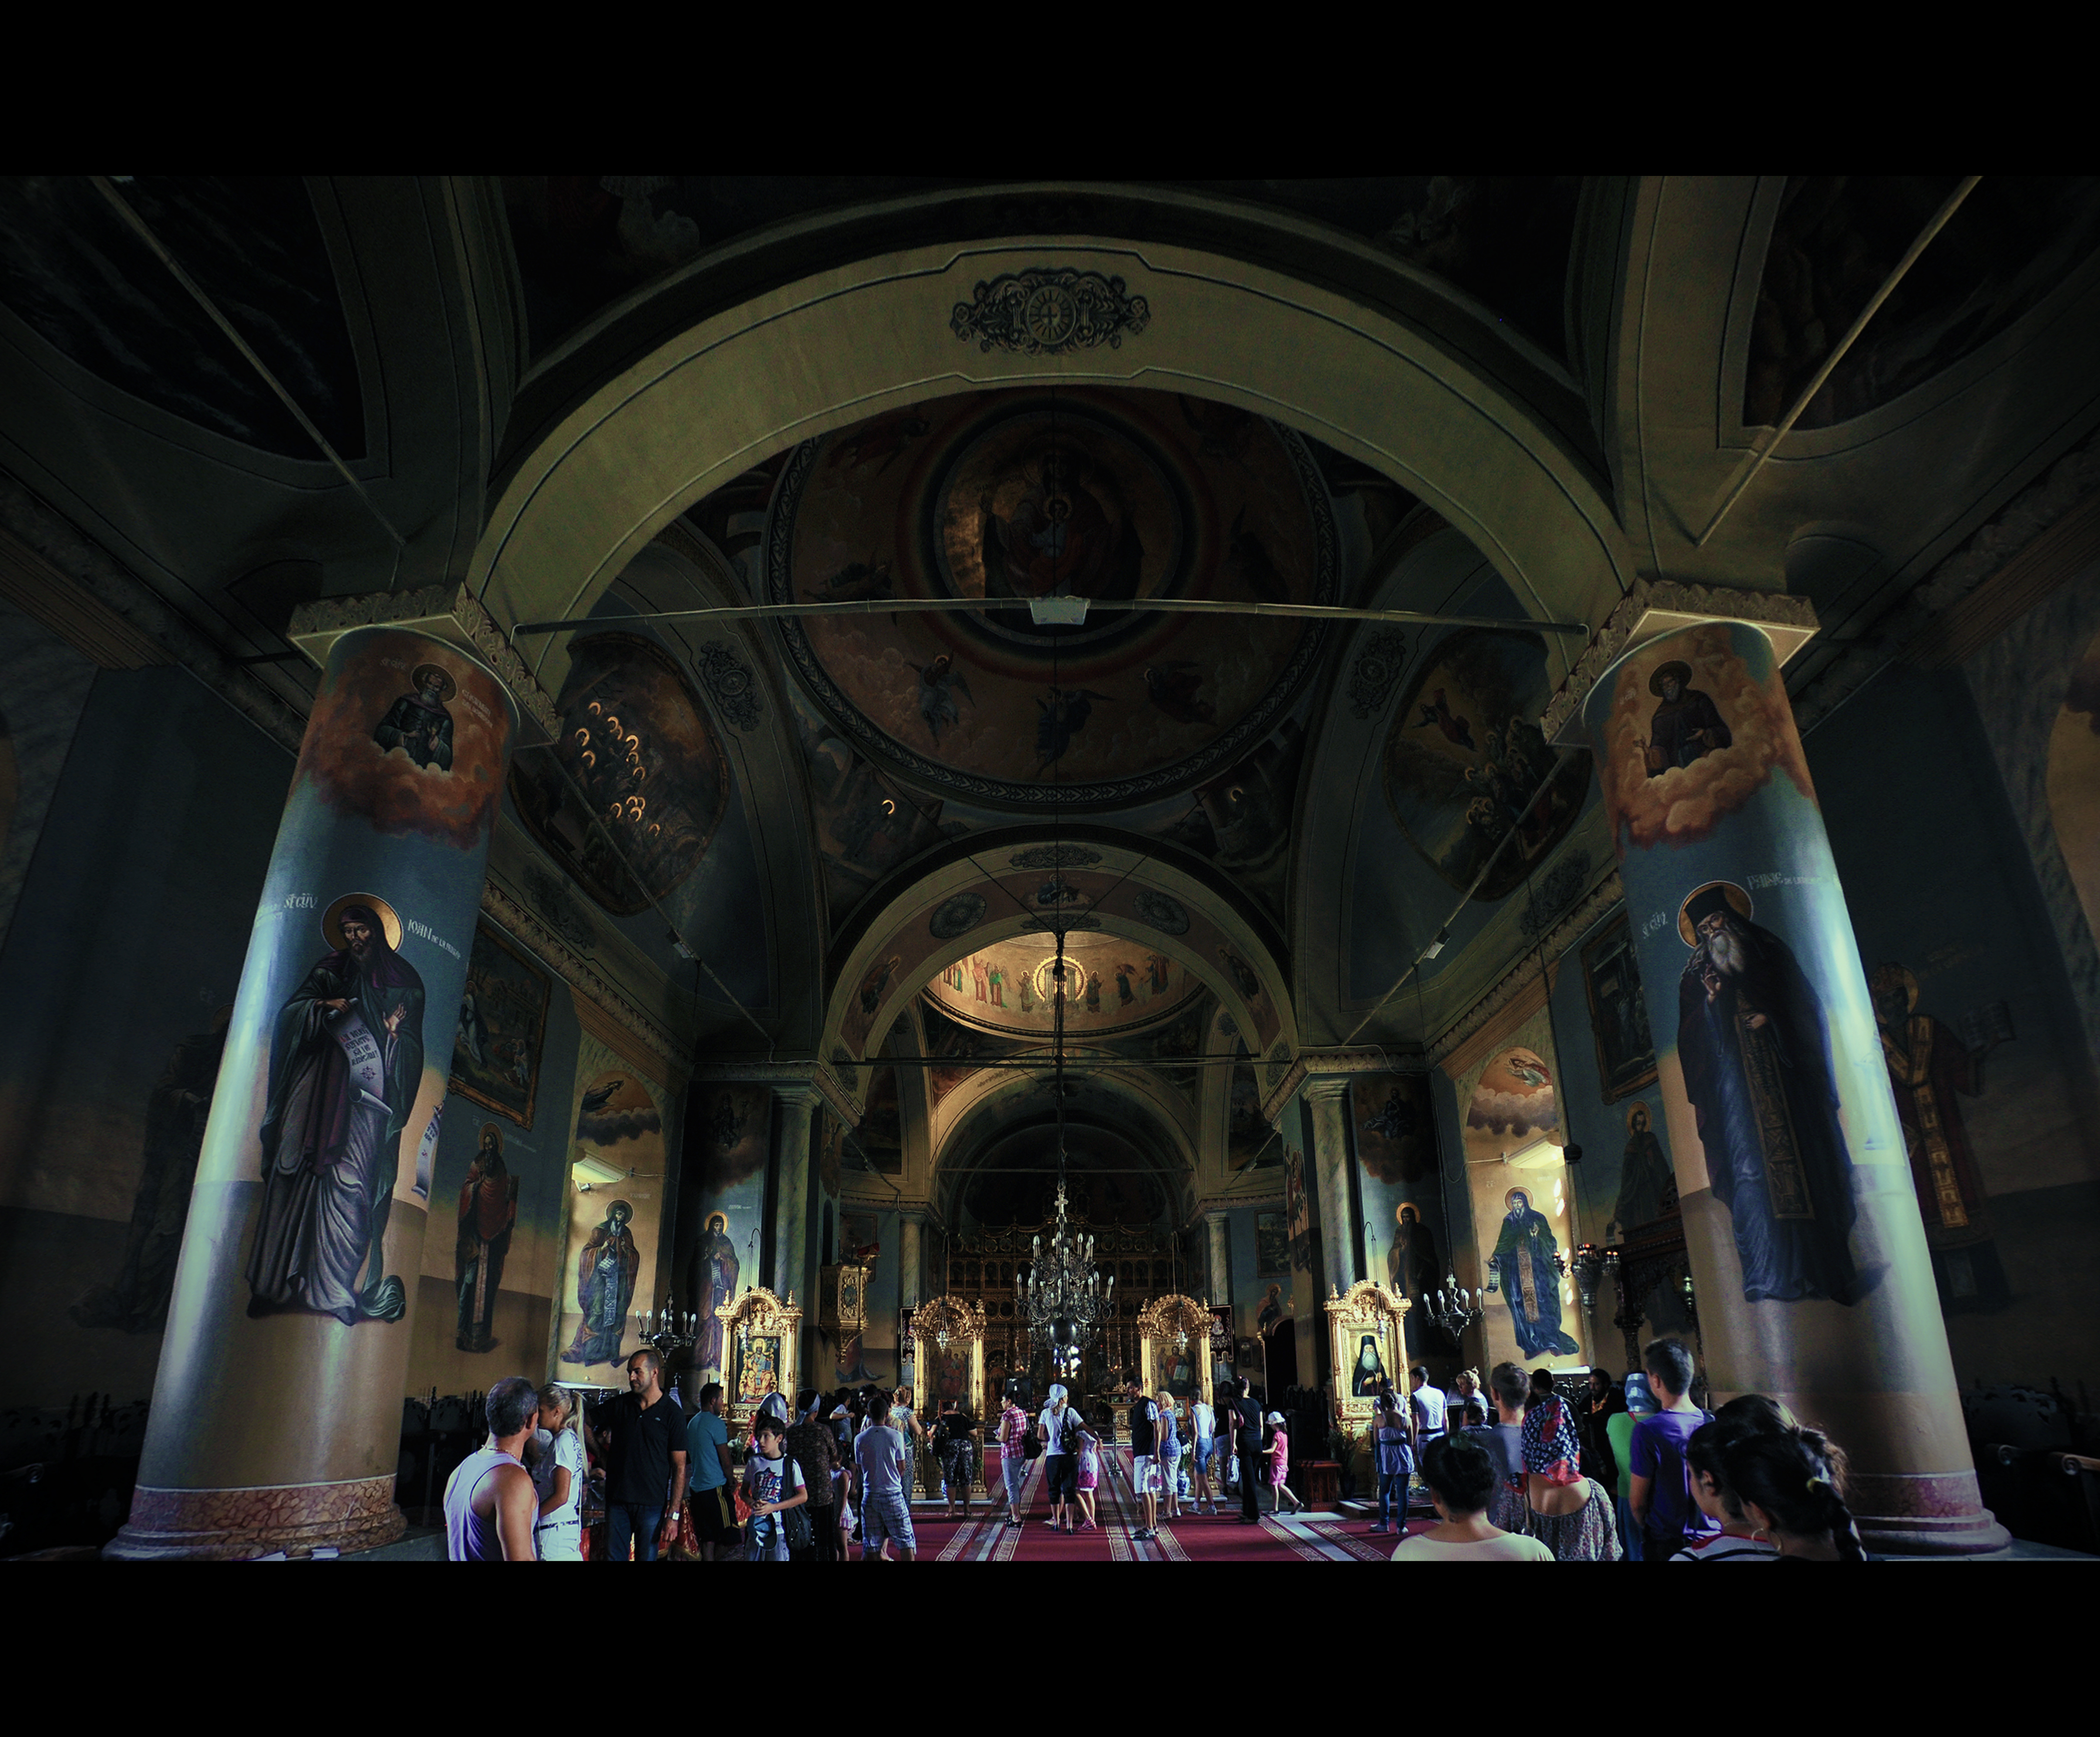
light, architecture, photography, interior, monument, photo, arch, church, cathedral, photos, art, de, iconography, monastery, fisheye, fotografie, arc, vaulting, icon, romania, icons, bucharest, screenshot, biserica, arhitectura, orthodoxy, lumina, iconografie, romanian, ortodoxa, patrimoniu, ortodox, manastirea, manastire, bucuresti, cernica, boltire, lmiifiiab15300, m n stireacernica